Salt spray test

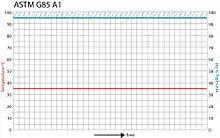
Graph showing the temperature & humidity steps required during modified Salt Spray Test ASTM G85 Annex 1

This test can be used to determine the relative resistance to corrosion of decorative chromium plating on steel and zinc based die casting when exposed to an acetic acid salt spray climate at an elevated temperature. This test is also referred to as an ASS test.